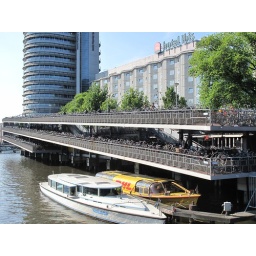
bike parking lot near train station (packed on a Sunday!)